Čevica

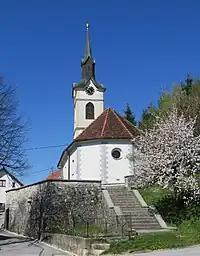
Saint Joseph's Church

The church in Čevica is dedicated to Saint Joseph. It dates from the first half of the 16th century and features an 18th-century fresco of the Coronation of the Virgin by Franc Ksaver Oblak.